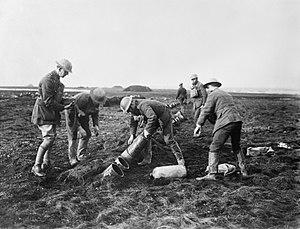
Une arme chimique est une arme spécialisée qui utilise des substances conçues pour infliger des blessures ou pour tuer des êtres vivants du fait de leurs propriétés chimiques ou de leur toxicité.
Le mortier Livens était un mortier britannique qui pouvait tirer des charges chimiques ou incendiaires importantes. Durant la Première Guerre mondiale, le mortier Livens, entré en service en 1916, est devenu le moyen habituel pour les attaques au gaz et il est resté dans l’arsenal de l’Armée de terre britannique jusque dans les premières années de la Seconde Guerre mondiale.
Les gaz de combat de la Première Guerre mondiale regroupaient une vaste gamme de composés toxiques allant du gaz lacrymogène relativement bénin aux mortels phosgène et dichlore en passant par le gaz moutarde. Cette guerre chimique est un composant majeur de la première guerre totale. On estime qu'environ 4 % des morts ont été causées par les gaz. Contrairement à la plupart des autres armes, il était possible de développer des contre-mesures efficaces à ces gaz ce qui mena les deux camps à se livrer une course acharnée pour créer de nouveaux composés.